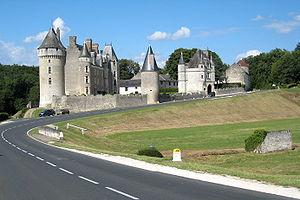
Quentin Durward est un feuilleton télévisé franco-allemand en sept épisodes de 52 minutes, créé par Jacques Sommet d'après le roman homonyme de Walter Scott, réalisé par Gilles Grangier, et diffusé à partir du 28 janvier au 11 mars 1971 sur la première chaîne de l'ORTF, et en Allemagne de l'Ouest du 27 avril à juillet 1971 sur ZDF.
Un certain nombre d'œuvres cinématographiques et télévisuelles ont été tournés dans le département d'Indre-et-Loire.
L'expression châteaux de la Loire regroupe sous une même appellation touristique un ensemble de châteaux français situés dans le Val de Loire. Le territoire connu sous le nom de comté de Tours est âprement disputé entre le Xᵉ siècle et le XIᵉ siècle par la maison féodale blésoise et la maison d'Anjou, conflit qui sera suivi au XIIᵉ siècle et XIIIᵉ siècle par la Première guerre de Cent Ans entre la France et l'Angleterre et entre le XIVᵉ siècle et le XVᵉ siècle par la Deuxième guerre de Cent Ans toujours entre la France et l'Angleterre ; ces trois guerres seront à l'origine de la plupart des châteaux du val de Loire actuels.